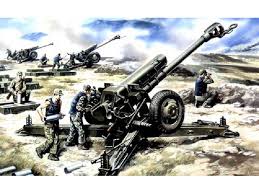
Label: Self Propelled Artillery